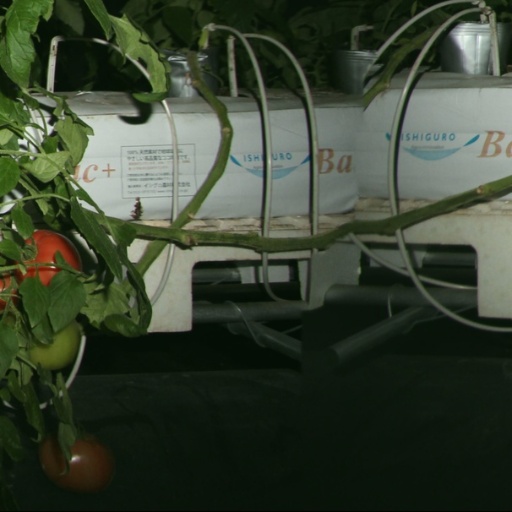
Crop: tomato